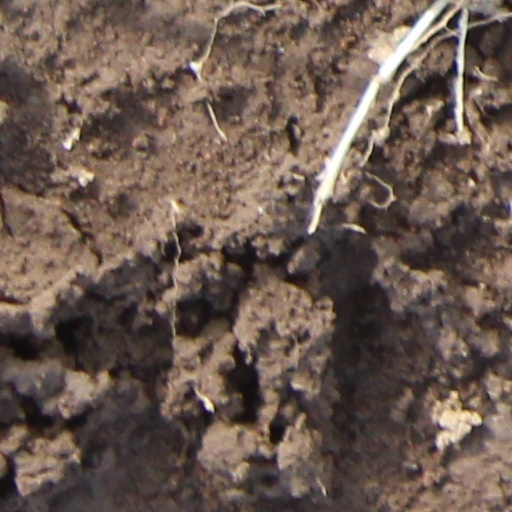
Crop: wheat